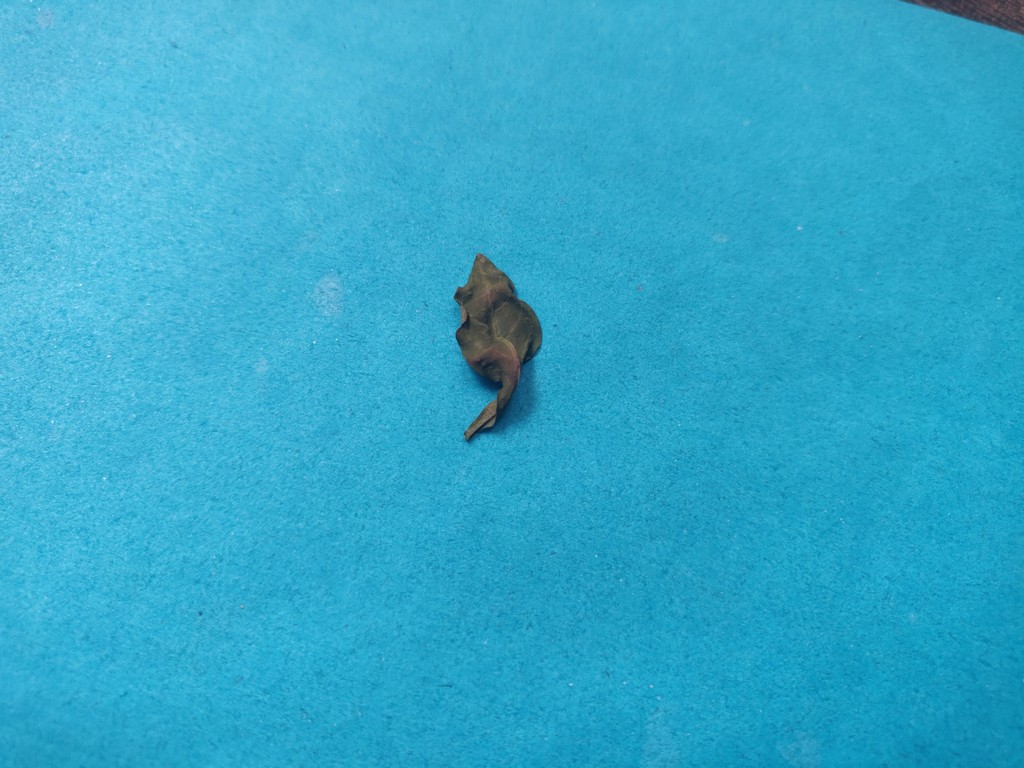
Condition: Dried
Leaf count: single
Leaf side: unknown